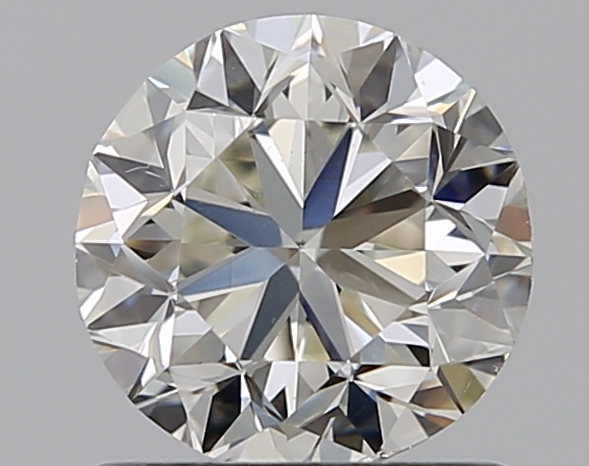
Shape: round
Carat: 1
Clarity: VS2
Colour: J
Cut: F
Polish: EX
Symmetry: GD
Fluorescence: N
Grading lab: GIA
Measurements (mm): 6.04 x 6.12 x 4.06